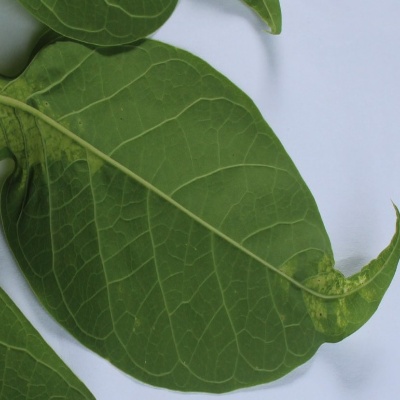
Crop: Cassava
Condition: mosaic